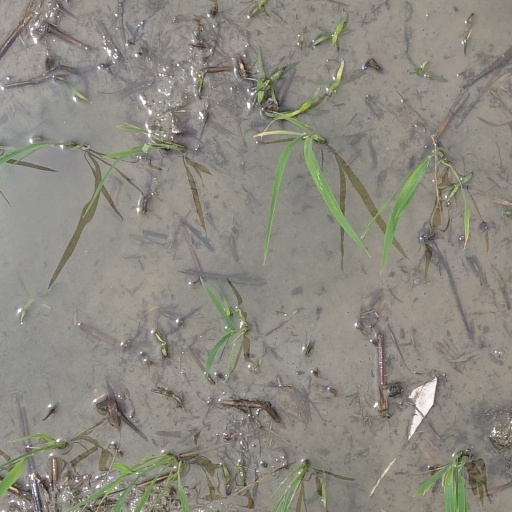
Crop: rice